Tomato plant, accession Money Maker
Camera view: tilt-top (135 deg); turntable rotation: 210 degrees
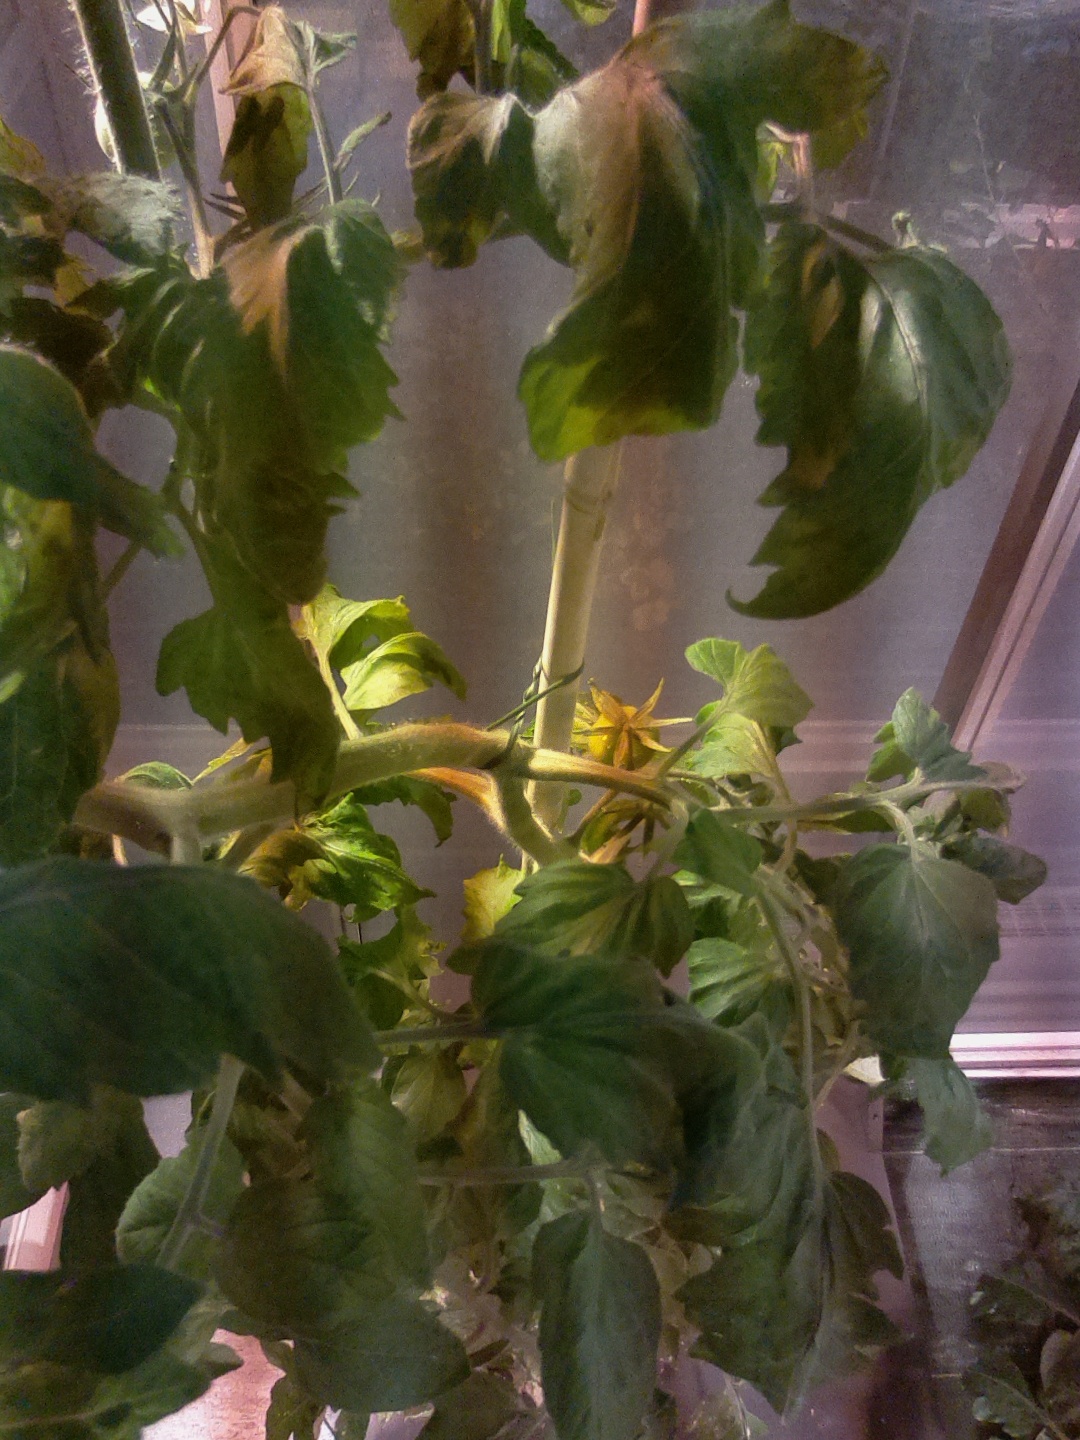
BBCH growth stage 71: 10%-20% of final fruit size